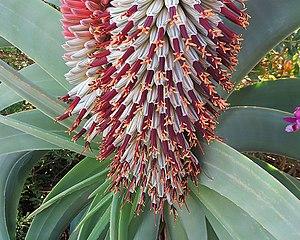
L' Aloe speciosa est une variété arborescente d'aloe originaire d'Afrique du Sud. Il pousse dans les maquis du sud de la province du cap. Les anglo-saxons l'appellent « tilted aloe », l'aloès à tête inclinée, ou penchée.